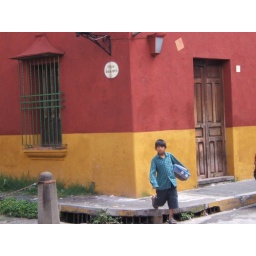
A boy and two toned house in downtown Xalapa